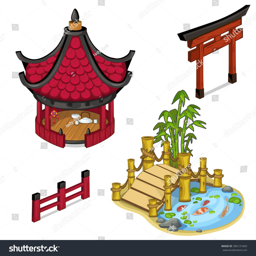
gazebo in the style and small wooden bridge .